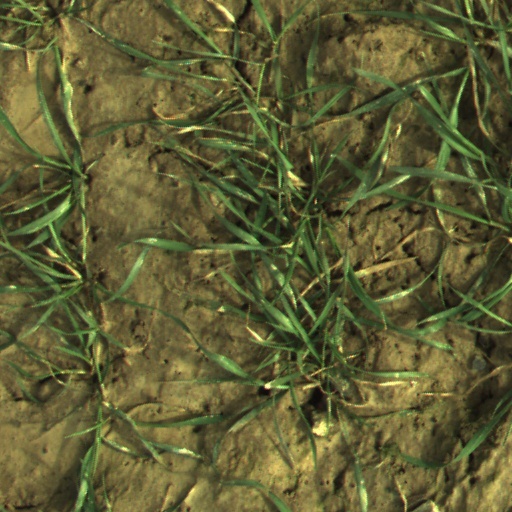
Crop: wheat